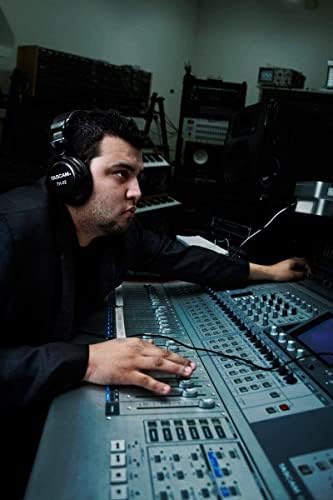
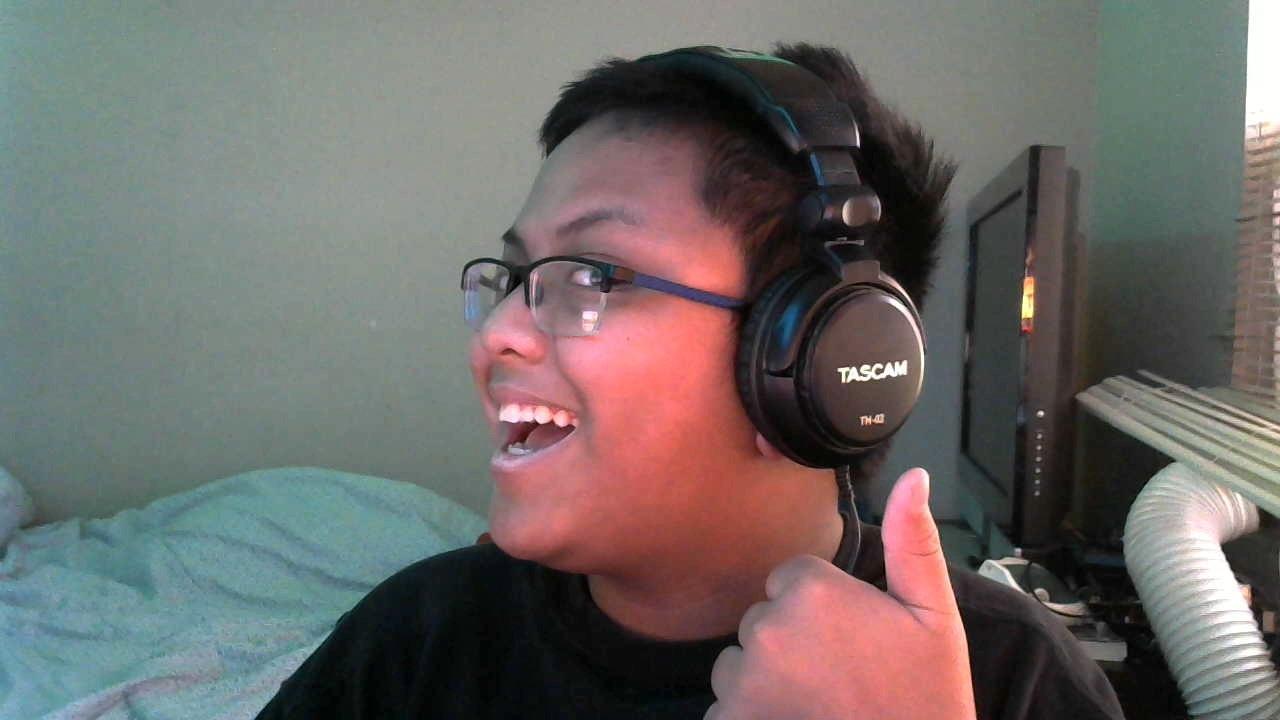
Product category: headphones
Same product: yes